PlayStation Camera

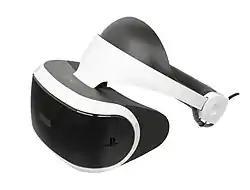
The PlayStation VR headset, which requires the camera

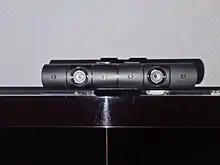
Redesigned version on a TV

On February 21, 2013, a day after the PlayStation 4 was announced, a camera was revealed to be in development for the PlayStation 4, nicknamed the "PlayStation 4 Eye" after its predecessor, the PlayStation Eye. It was also featured in the trailer that teased the PlayStation 4. The PlayStation Camera was released on November 15, 2013, alongside the PlayStation 4.